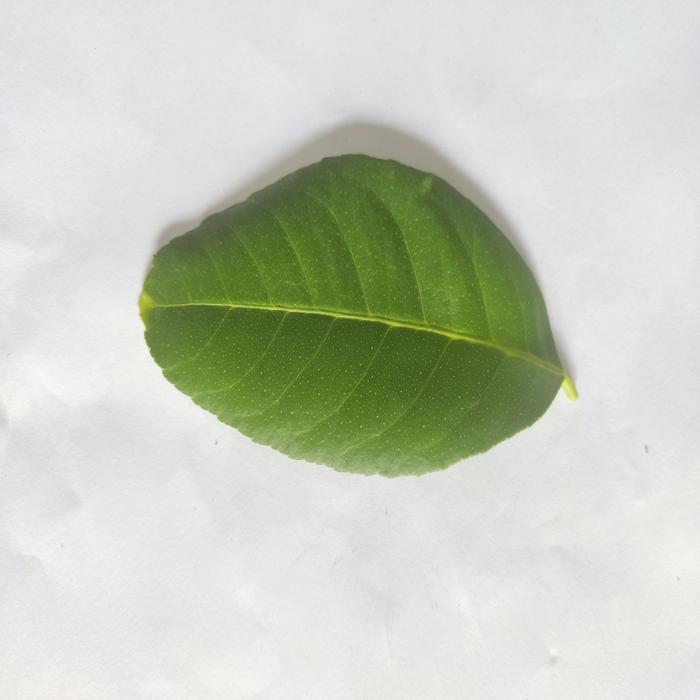
Crop: Lemon
Leaf condition: Healthy_Leaf